History of Lagos, Portugal

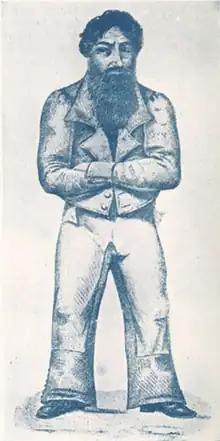
Portrait of the Miguelista commander José Joaquim de Sousa Reis, better known as Remexido.

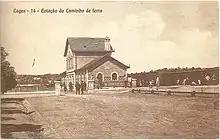
Postcard with the Lagos station, in the early years.

In the early 19th century, the country maintained a squadron operating in the Strait of Gibraltar, to protect the merchant navy against North African privateers, and which had its operational base in Lagos. At that time, the Algarve region was still sometimes attacked by pirates, including one case on 30 September 1802, when the maritime authorities in Lagos alerted the masters of the vessels that a 16-cannon Algerian frigate was prowling around the area, and another on 25 May 1805, when a Muslim xebec and a frigate captured two boats from Olhão in the middle of Lagos Bay. On 22 February 1801, the governor of the Lagos Square reported that the frigate Carlota had trapped a French schooner, whose crew had been taken to Lagos.